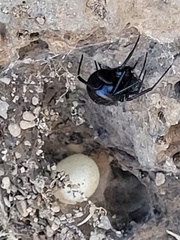
Species: Lactrodectus_hesperus